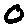
Label: 0